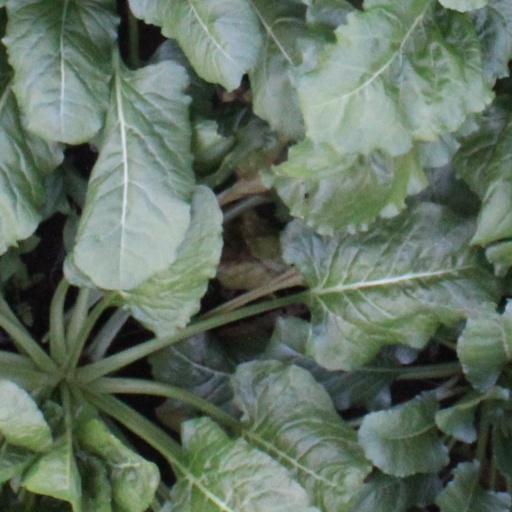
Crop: sugar beet